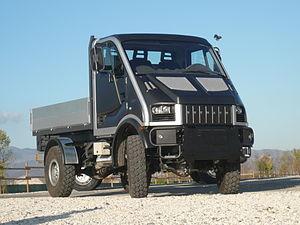
En décembre 2007, le constructeur italien Bremach présente son nouveau véhicule tout-terrain à quatre roues motrices permanentes : le T-REX au cours du Motorshow de Bologne. Le modèle définitif sera commercialisé en milieu d'année 2008.